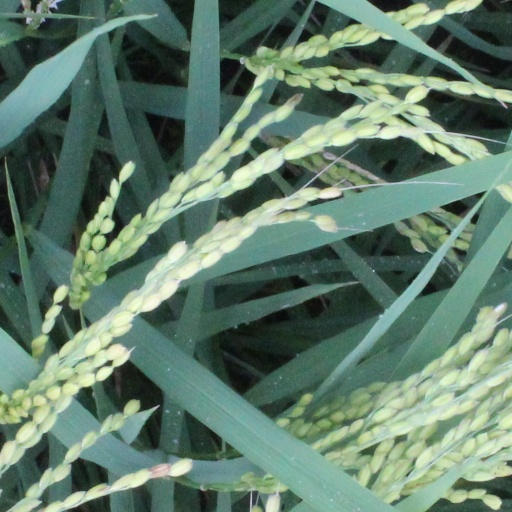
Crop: rice